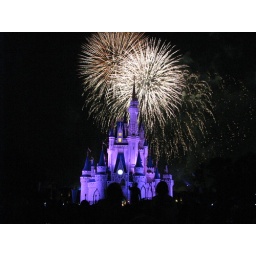
Like a boat out of the blue fate steps in and sees you through!